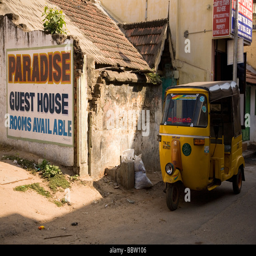
a rickshaw stands on a street .